Venetian Holy Inquisition

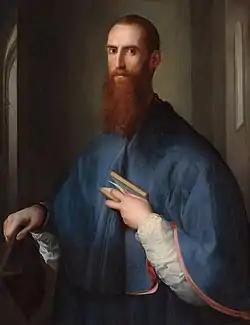
Jacopo Pontormo, "Portrait of Giovanni della Casa". As papal nuncio to Venice (1544–1550), della Casa pressed the Venetian government on behalf of Pope Paul III for the establishment of the Roman Inquisition.

In 1542, Pope Paul III established the Roman Inquisition as part of the Catholic Church's efforts to repress Protestantism in the period of the Counter Reformation. Unlike earlier inquisitions which tasked secular authorities with the punishment of heretics, the new institution depended directly upon the Holy See and had full authority throughout the Italian peninsula to identify and interrogate heretics and emit sentences, including the death penalty. The objective was to eliminate religious dissent and ensure uniformity of doctrine. To secular rulers, the pope warned of the risks that came with heresy: social disorder, subversion of authority, and even the wrath of God for those governments that tolerated sin.